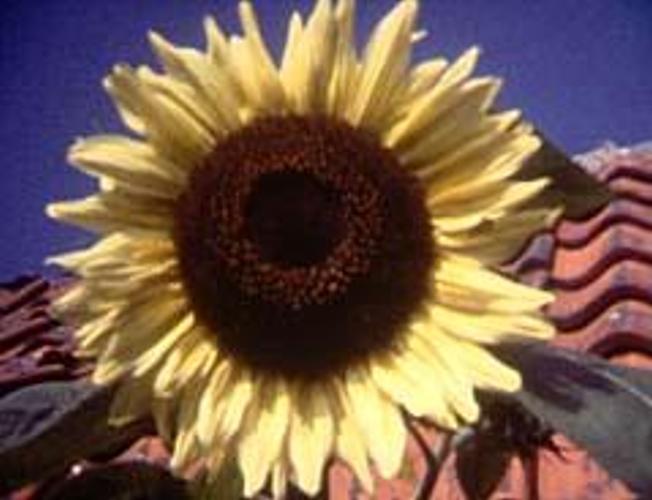
Flower: Sunflower